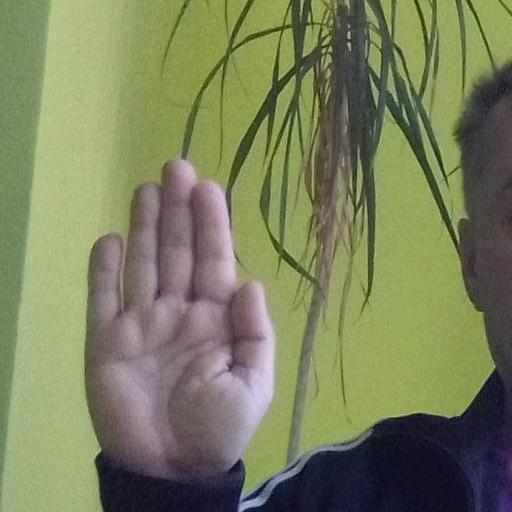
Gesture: stop